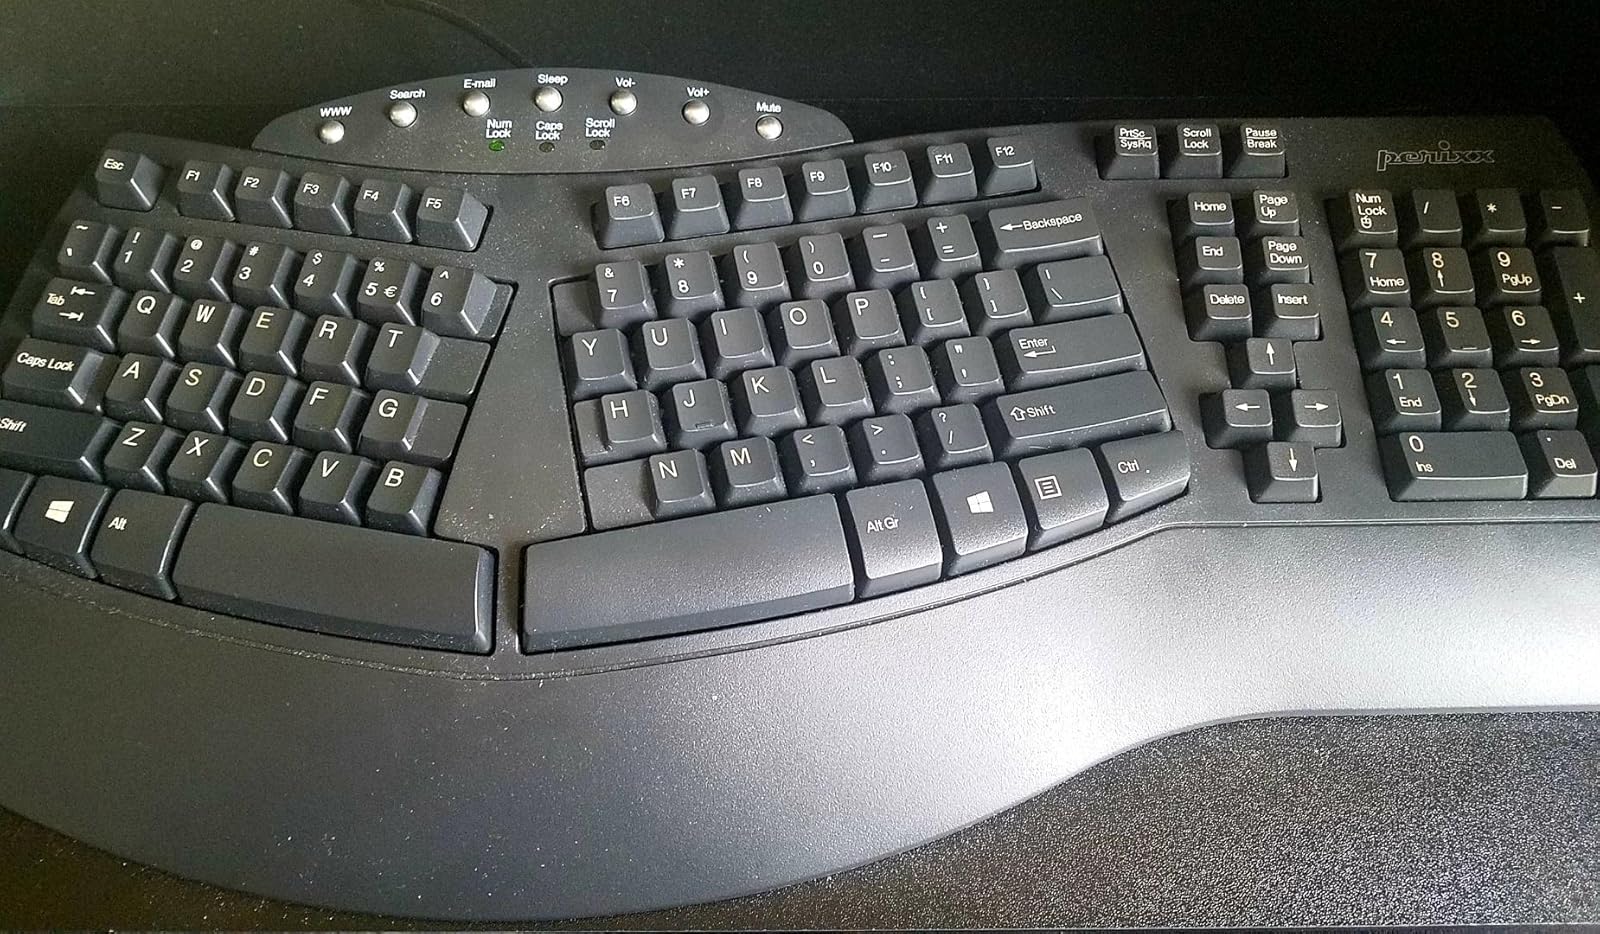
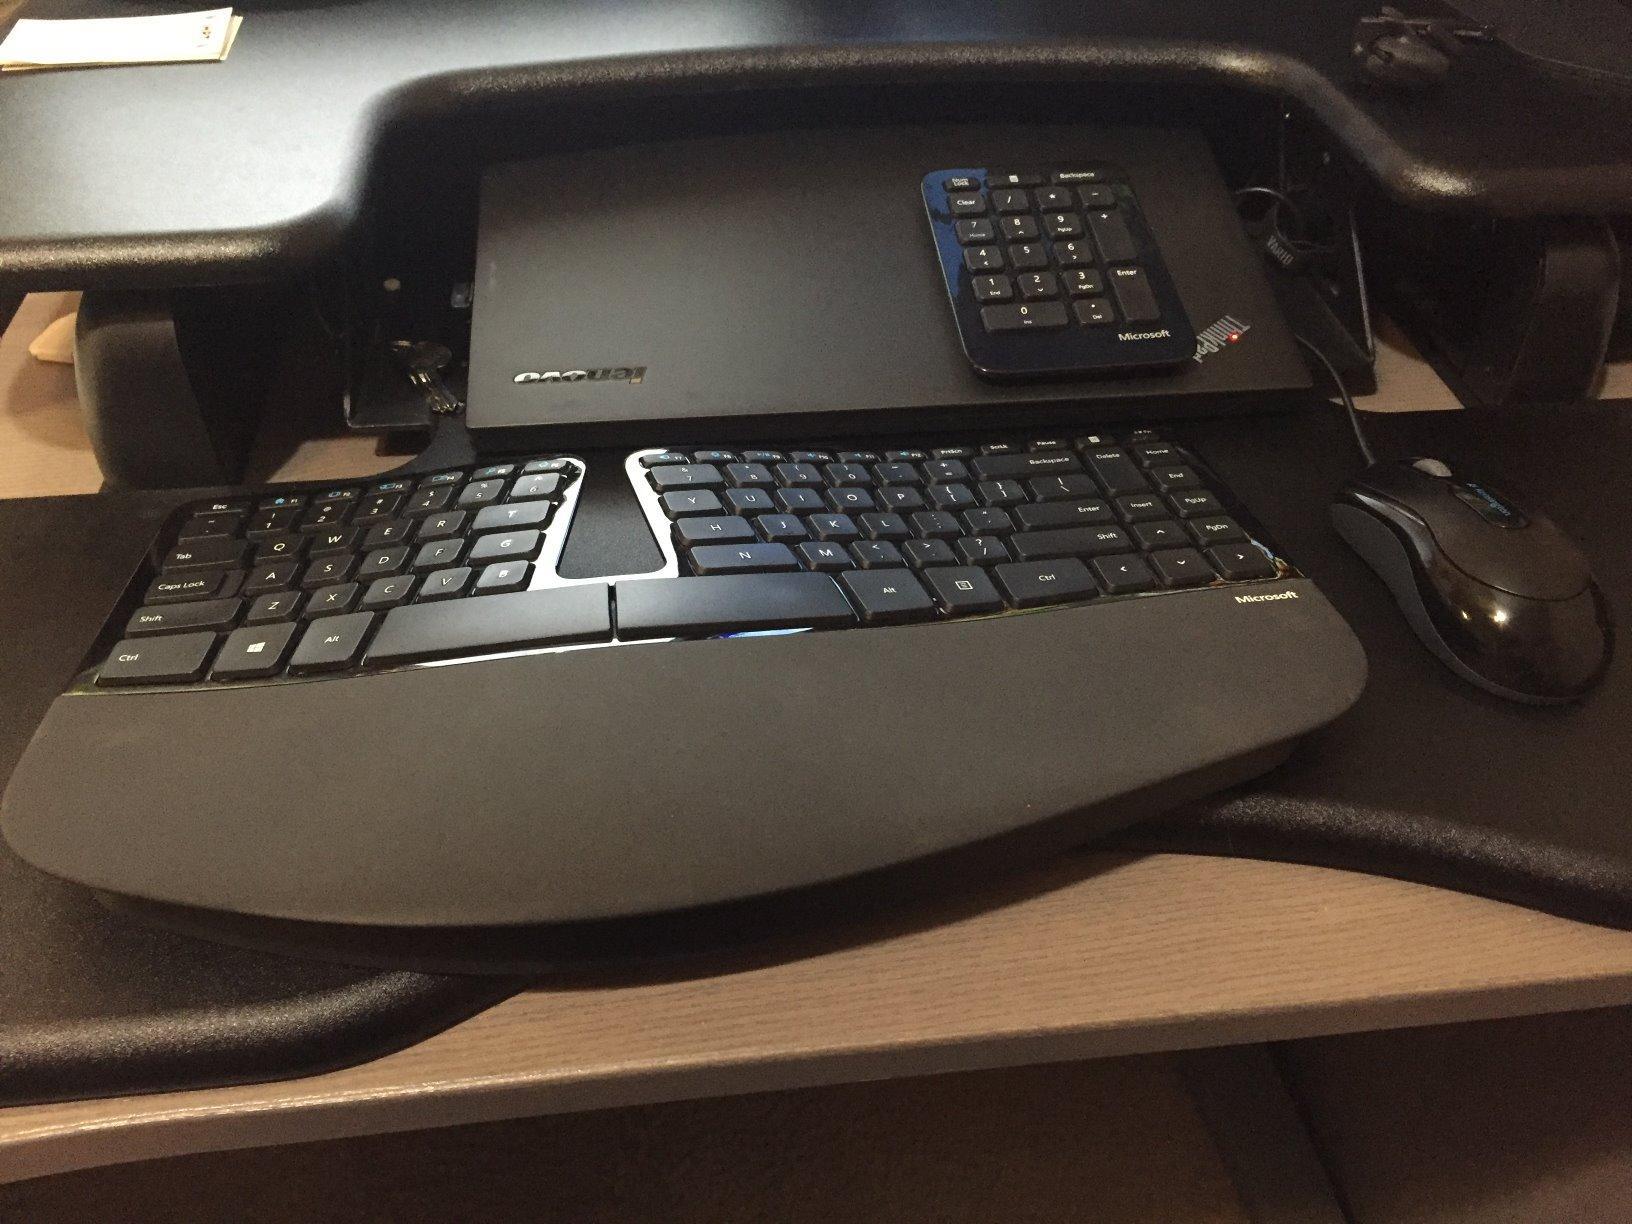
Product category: keyboard
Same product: no